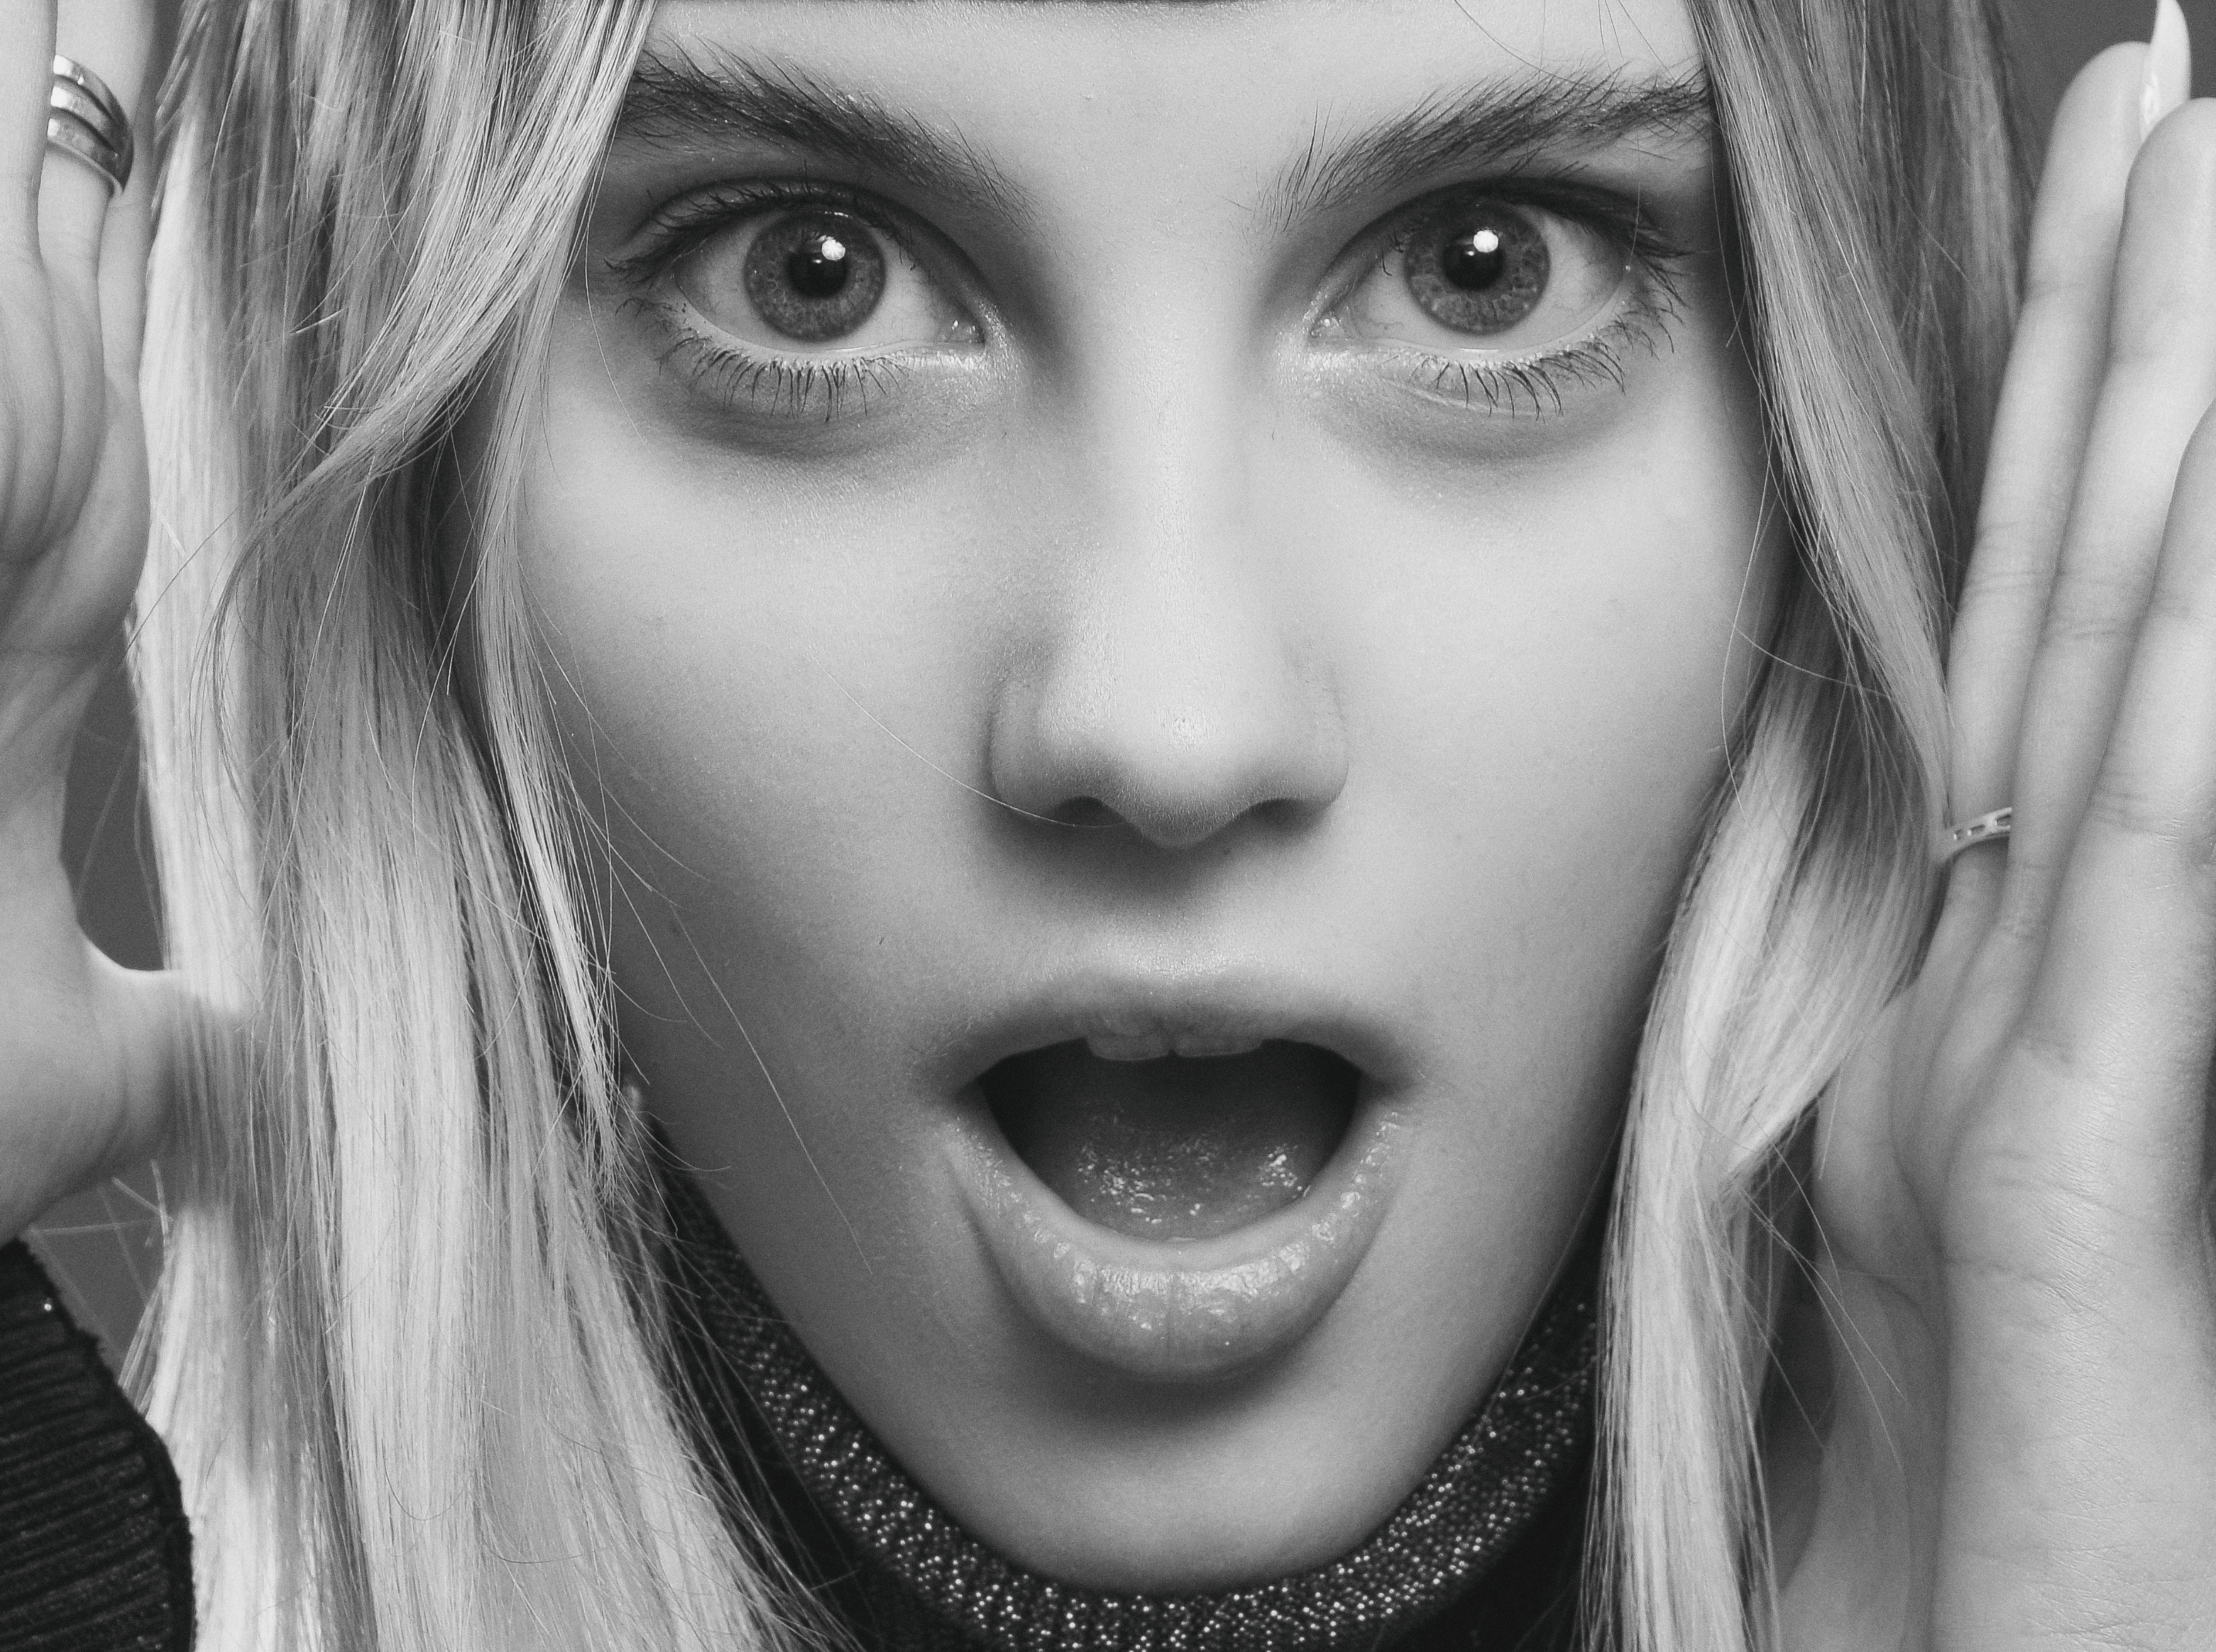
woman, nose, skin, lip, chin, mouth, eyebrow, photograph, eye, eyelash, facial expression, white, organ, black, human, flash photography, jaw, fashion, lipstick, iris, black and white, happy, gesture, style, cool, black hair, layered hair, people, eye liner, bangs, long hair, Step cutting, smile, monochrome, monochrome photography, snapshot, close up, blond, brown hair, makeover, child, selfie, jewellery, mascara, feathered hair, portrait photography, portrait, surfer hair, photo shoot, eyelash extensions, laugh, necklace, photography, fur, model, goth subculture